Last of Her Name

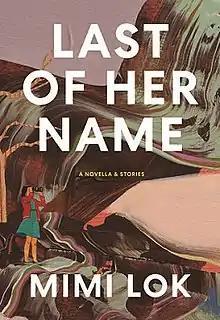
First edition

Last of Her Name is a collection of stories by Mimi Lok, published by Kaya Press in October 2019. It won the 2020 PEN/Robert W. Bingham Prize for debut short story collection and is the finalist for 2020 National Magazine Award, The California Independent Bookseller Alliance ‘Golden Poppy’ Book Awards 2020, and CLMP Firecracker Award.